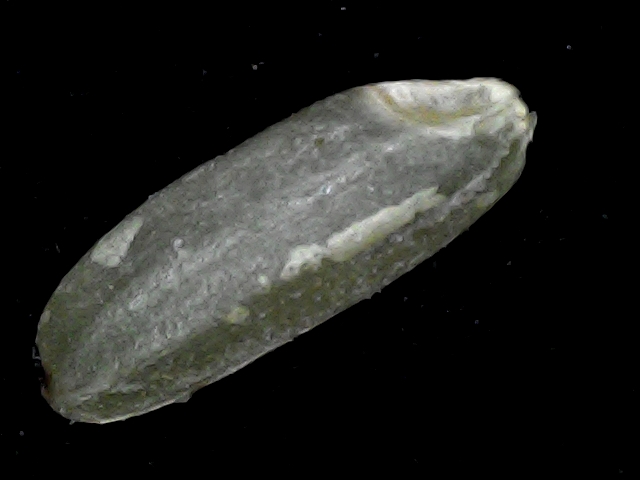
Rice variety: BD72